Mary Ann Armstrong

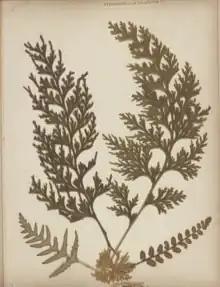
<a href="http%3A//handle.slv.vic.gov.au/10381/71467">Hymenophyllum dilatatum

, "Ferns of Australasia", State Library VictoriaMary Ann Armstrong (née Newey, 17 June 1838, Birmingham, England – 2 July 1910, Flemington, Australia), also known as Mrs. C.C. Armstrong, was a British botanical fern artist who lived and worked in New Zealand and Australia. She compiled and artistically arranged fern specimens for a number of Australasia's ferns albums, including a series of professional gift books "The South Pacific Fern Album". Armstrong participated in a number of international and intercolonial exhibitions, where her ferns received commendation and were gifted to dignitaries.